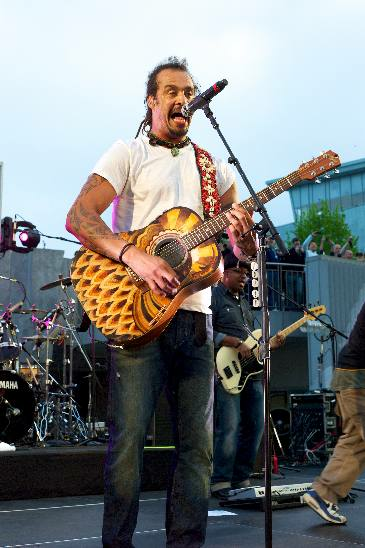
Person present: Yes